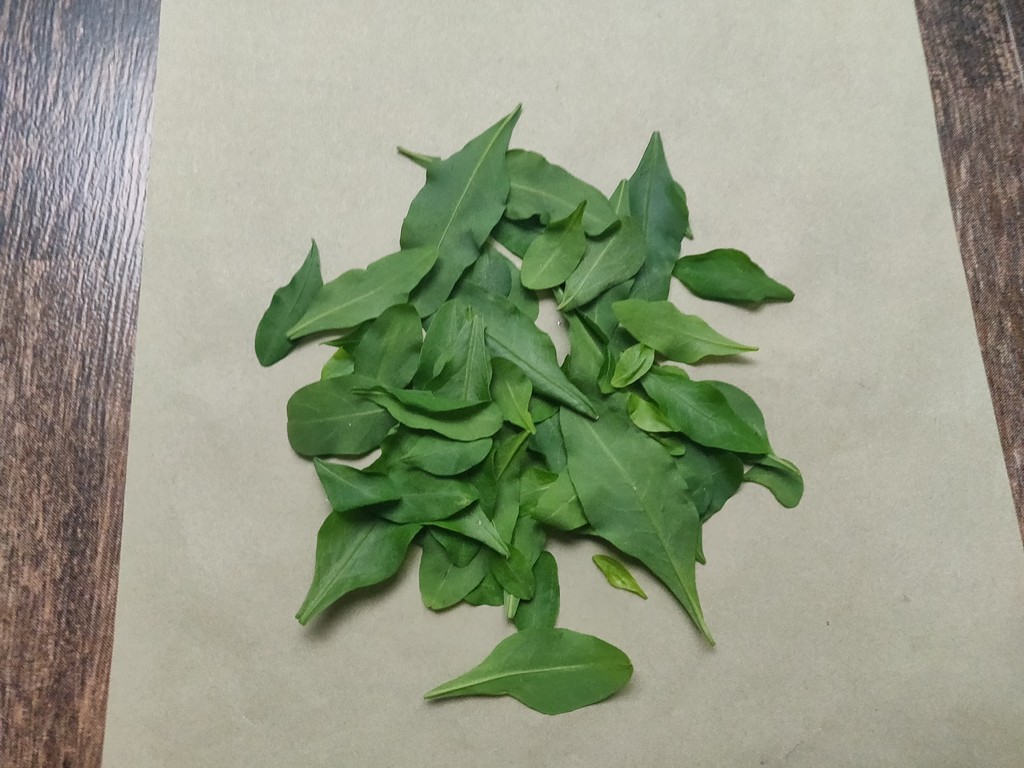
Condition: Healthy
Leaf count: multiple
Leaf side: unknown